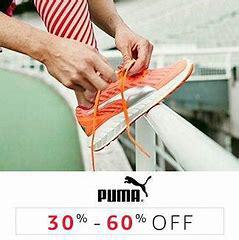
Brand: Puma
Model: 30